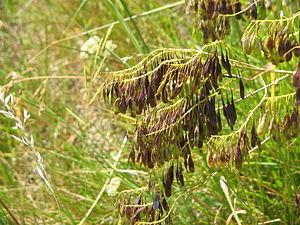
Silicules du Pastel des teinturiers